Kofi Kingston

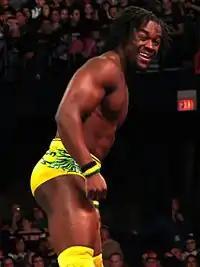
Kingston in March 2008

A series of vignettes for Kingston's television debut began airing on the weekly "ECW on Syfy" television show starting on December 6, 2007. During this introduction phase, his videos, the official website and commentators noted he would be the first Jamaican to wrestle for WWE, but he does not have any Jamaican ancestry, nor any connection to Jamaica. He is, however, the first African-born performer in WWE history. He debuted on the January 22, 2008 "ECW" as a face with a win over local wrestler David Owen in Charlottesville, Virginia. After wrestling sporadic matches, Kingston was involved in his first major match, a 24-man battle royal during the WrestleMania XXIV pre-show with the winner receiving an ECW Championship match, but was eliminated by Mark Henry. Kingston remained undefeated in singles competition in ECW for months and was placed into a feud with Shelton Benjamin at the end of April 2008. After two straight losses, Benjamin got a win over Kingston on the May 20 "ECW", ending his undefeated streak. On the June 24 "ECW", Kingston defeated Benjamin in an Extreme Rules match to end their feud.